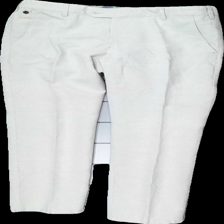
View: front
Type: Trousers
Category: Men
Brand: Meyer
Colors: Beige
Material: 100% Cotton
Cut: Regular
Price range: 100-150
Recommended usage: Reuse
Description: Beige trousers